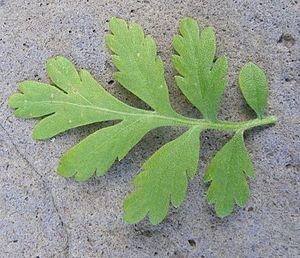
La Grande Camomille est une plante herbacée vivace de la famille des Asteraceae. Elle est aussi connue sous les noms communs de : Pyrèthre doré, Pyrèthre mousse et Partenelle.